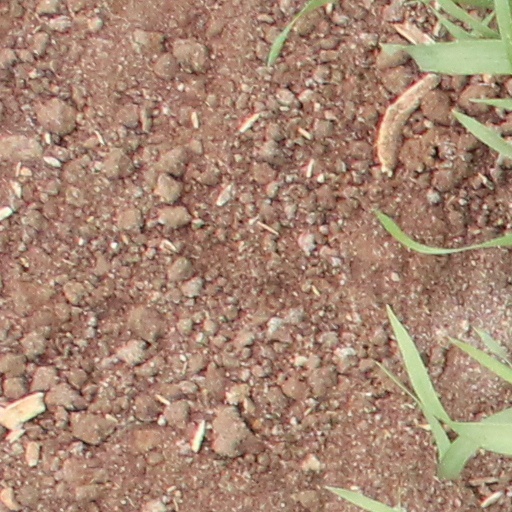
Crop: wheat